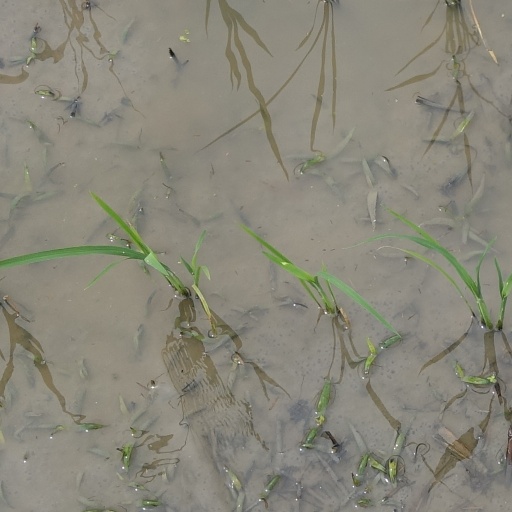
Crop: rice